Fort Saskatchewan

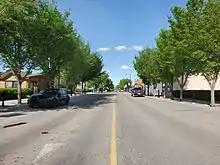
100th Avenue in downtown Fort Saskatchewan

Fort Saskatchewan is divided into seven residential neighbourhoods and two industrial parks. Downtown is the city's oldest neighbourhood, and currently experiencing a larger commercial vacancy rate than the local average due to its low catchment area. Bridgeview, Clover Park, Pineview, and Sherridon are mature residential neighbourhoods, and Westpark and Southfort — the city's newest neighbourhoods — are still under development as of 2021. Eastgate Business Park and the Industrial Business Park both sit on the eastern edge of the city.